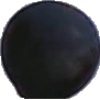
Label: blue_grape